Beagle-Harrier

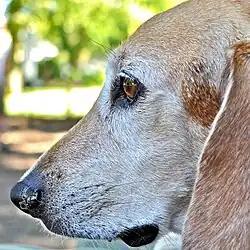
Head profile of a Beagle-Harrier.

The Beagle-Harrier appears to be either a large Beagle or a small Harrier. It is a medium-sized dog, between tall at the withers, and it weighs between . Its coat is usually tricolor, featuring the colors fawn, black, tan, or white. There are also grey-coated (tricolor) Beagle-Harriers. The Beagle-Harrier's body is usually muscular and its coat smooth and thick.